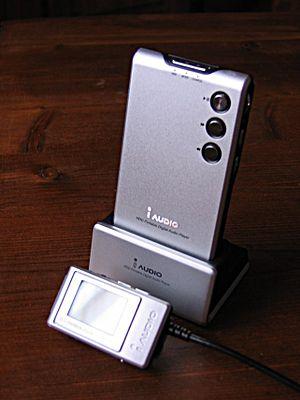
iAUDIO M3 et sa télécommande.
Cowon est une société sud-coréenne. Son nom de départ fut Cerwon electronics avant d'être changé pour Cowon qui ressemble syntaxiquement mais possède un sens différent. À l’origine, elle a créé des logiciels multimédia comme JetAudio, puis a ensuite diversifié son activité dans les baladeurs numériques, dont la gamme iAUDIO. Ses produits phares sont le D2, l'iAUDIO X5 et le Cowon A2/A3, mais surtout le Cowon S9 dont le succès est énorme. Cowon nourrit sa réputation de pionnier du monde audio principalement grâce à sa technologie BBE+ instaurée sur tous ses baladeurs numériques : une technologie qui offre des réglages très diversifiés pour le son. Le Cowon J3, successeur du Cowon S9, est, à ce jour, l'un des derniers produits de la marque même s'il n'est plus fabriqué.